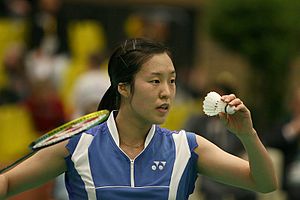
Jun Jae-youn
Jun Jae-youn
Jun Jae-youn er en Sydkoreansk badmintonspiller. Hun repræsenterede Sydkorea under Sommer-OL 2008 i Beijing, Kina, hvor hun blev slået ud i tredje runde.